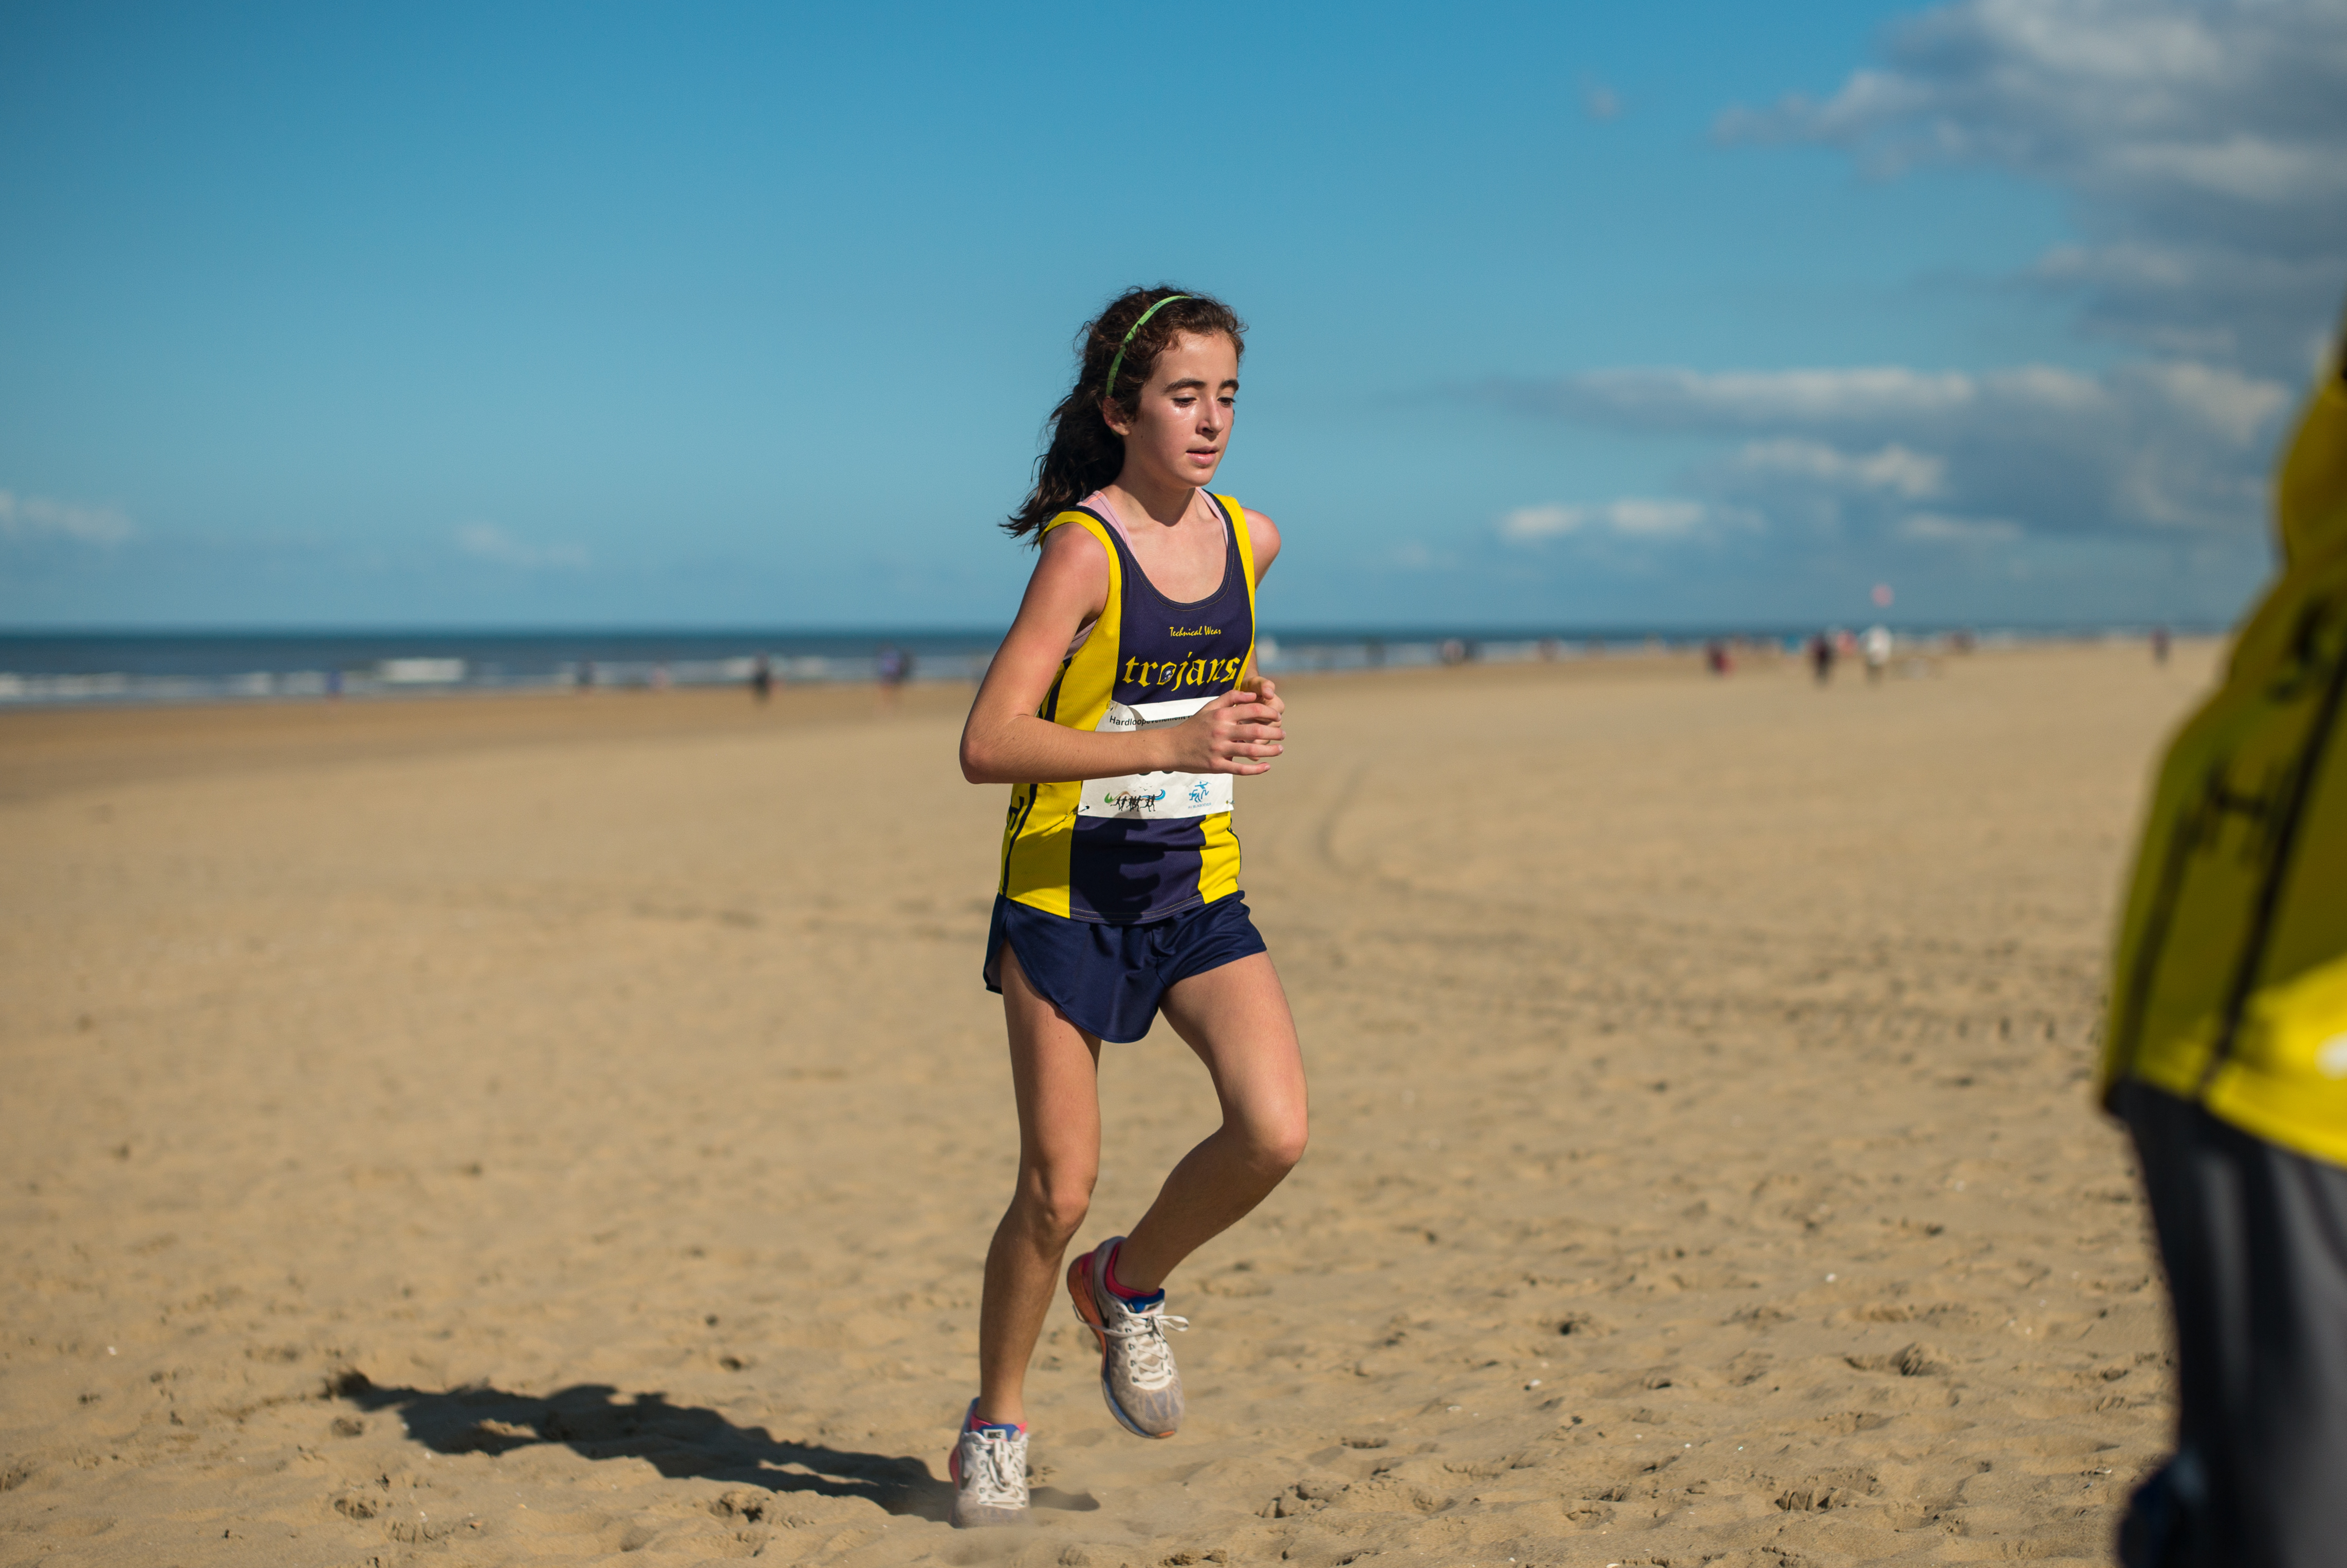
beach, sea, person, running, recreation, jogging, sports, endurance, athletics, physical exercise, human action, ultramarathon, cross country running